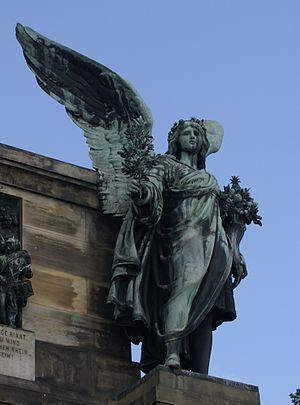
Le Niederwalddenkmal est situé à la lisière du parc naturel du Niederwald, surplombant le Rhin et la ville de Rüdesheim am Rhein, au sud-ouest du land de Hesse. À ses pieds s'étendent les vignobles du mont de Rüdesheim.